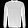
Label: Pullover